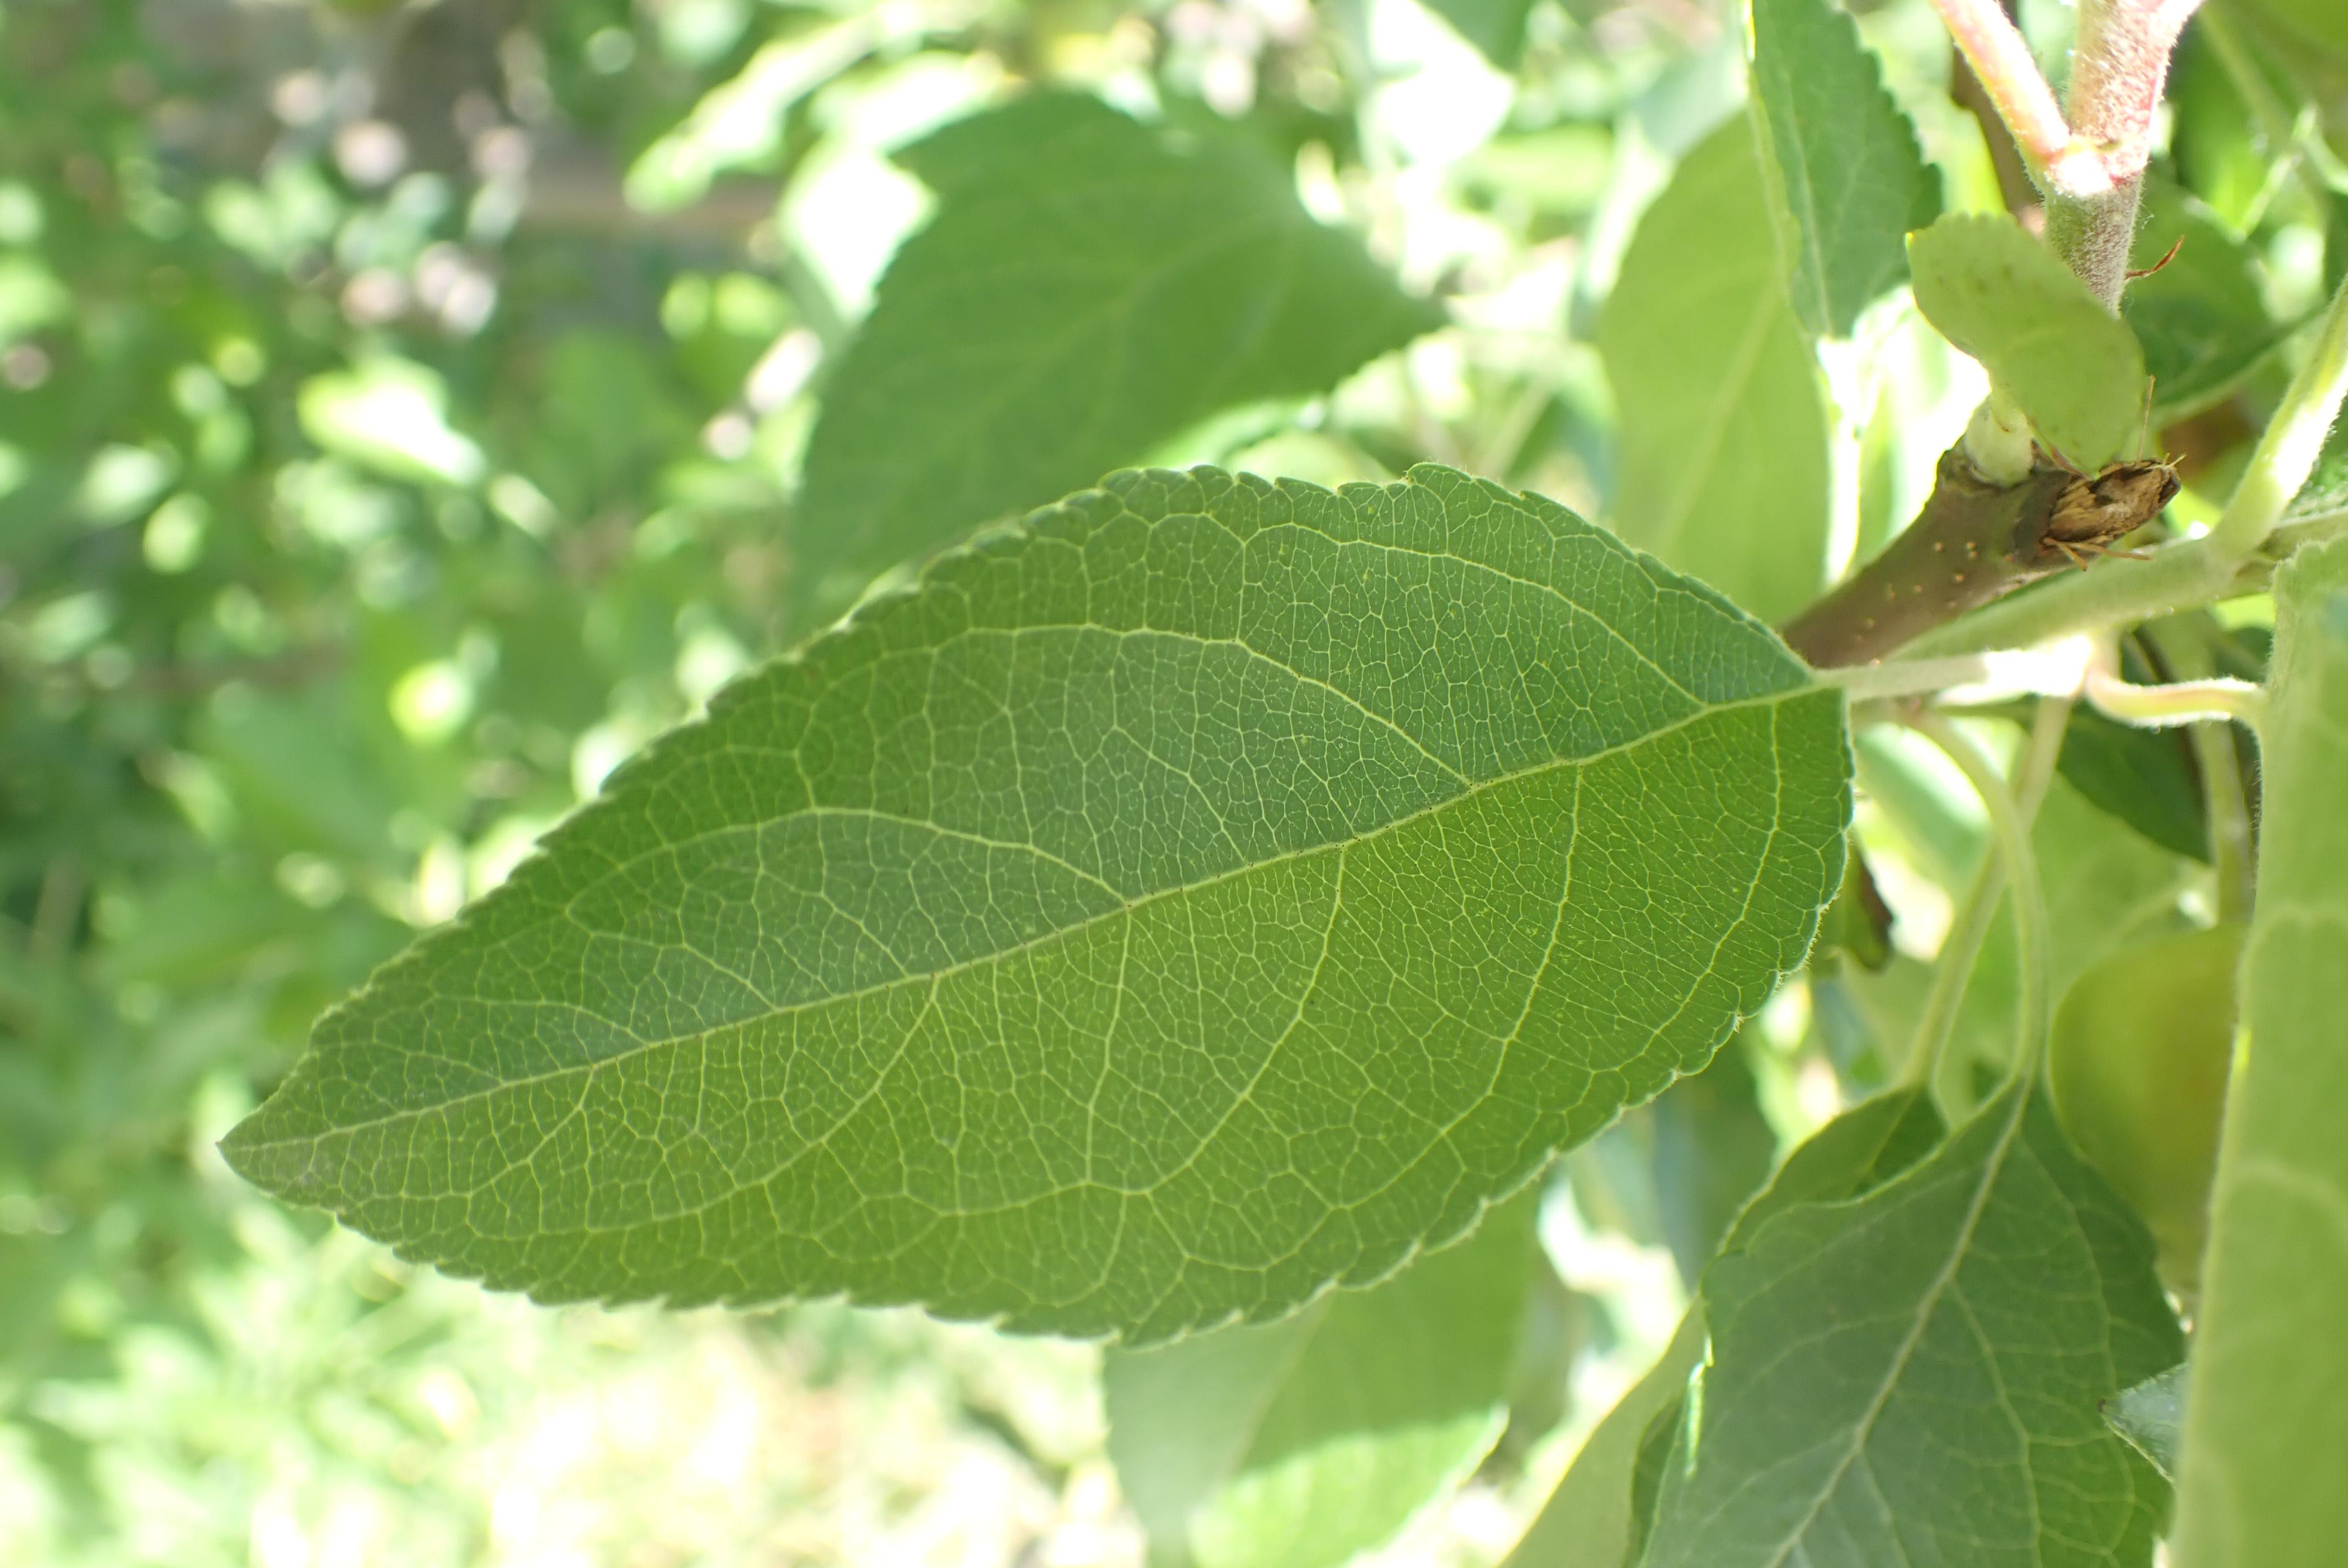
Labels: healthy